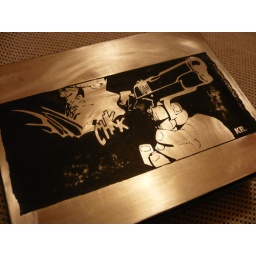
The base plate for an guitar effect pedal enclosure. Made by etching with Ferric Chloride.